Rao's

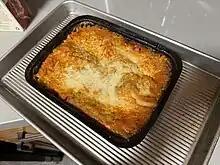
A Rao's Made For Home Meat Lasagna out of the oven.

Rao's now sells products in gourmet markets and supermarkets. Products include pasta, sauces, as well as olive oil.